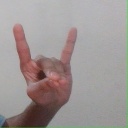
अक्षर: श